Czech Texans

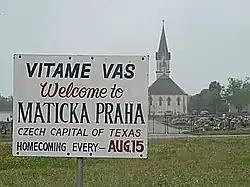
Welcome to Praha, Texas, "Czech Capital of Texas"

Czech Texans, often informally called Czexans, are residents of the state of Texas who are of Czech ancestry. Large scale Czech immigration to Texas began after the Revolutions of 1848 changed the political climate in Central Europe, and after a brief interruption during the U.S. Civil War, continued until the First World War. Concentrated in Central Texas, Czech Texans have preserved their identity through the Czexan style of music, the Painted Churches of Texas, regular Czech dances and festivals, bakeries specializing in Czech pastries, and Czech and Czexan fusion cuisine.